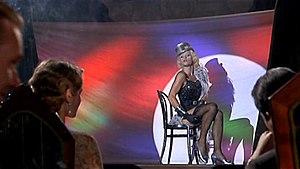
Le sadisme et le masochisme sont deux thèmes présents dans le septième art. Plutôt que de parler de sadomasochisme ou BDSM au cinéma, cet article sépare le sadisme du masochisme, ce qui permet de traiter l'ensemble des films, qu'ils abordent la seule thématique du sadisme, ou bien celle du masochisme, et sans qu'il soit forcément et uniquement question de jeux sexuels contractuels.